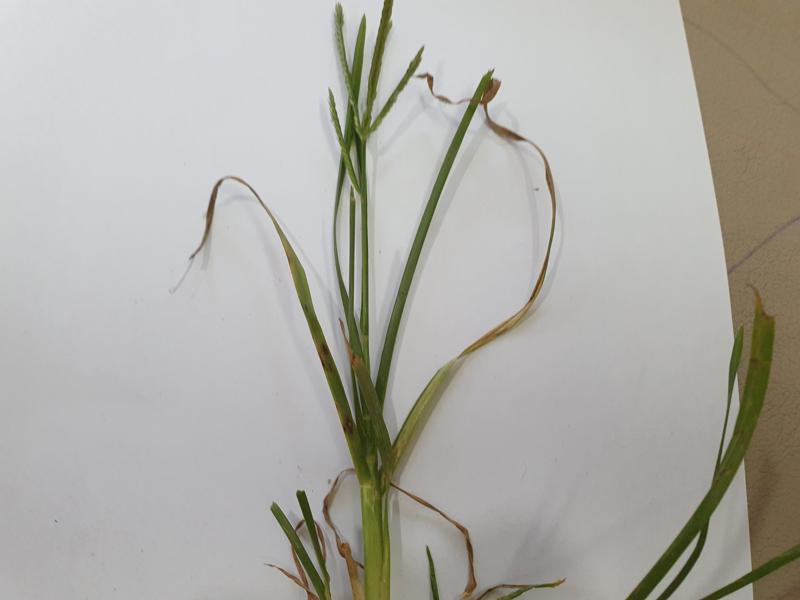
Weed species: Paspalum scrobiculatum